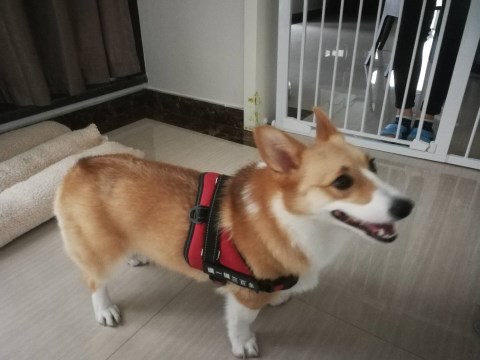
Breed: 2909-n000116-Cardigan